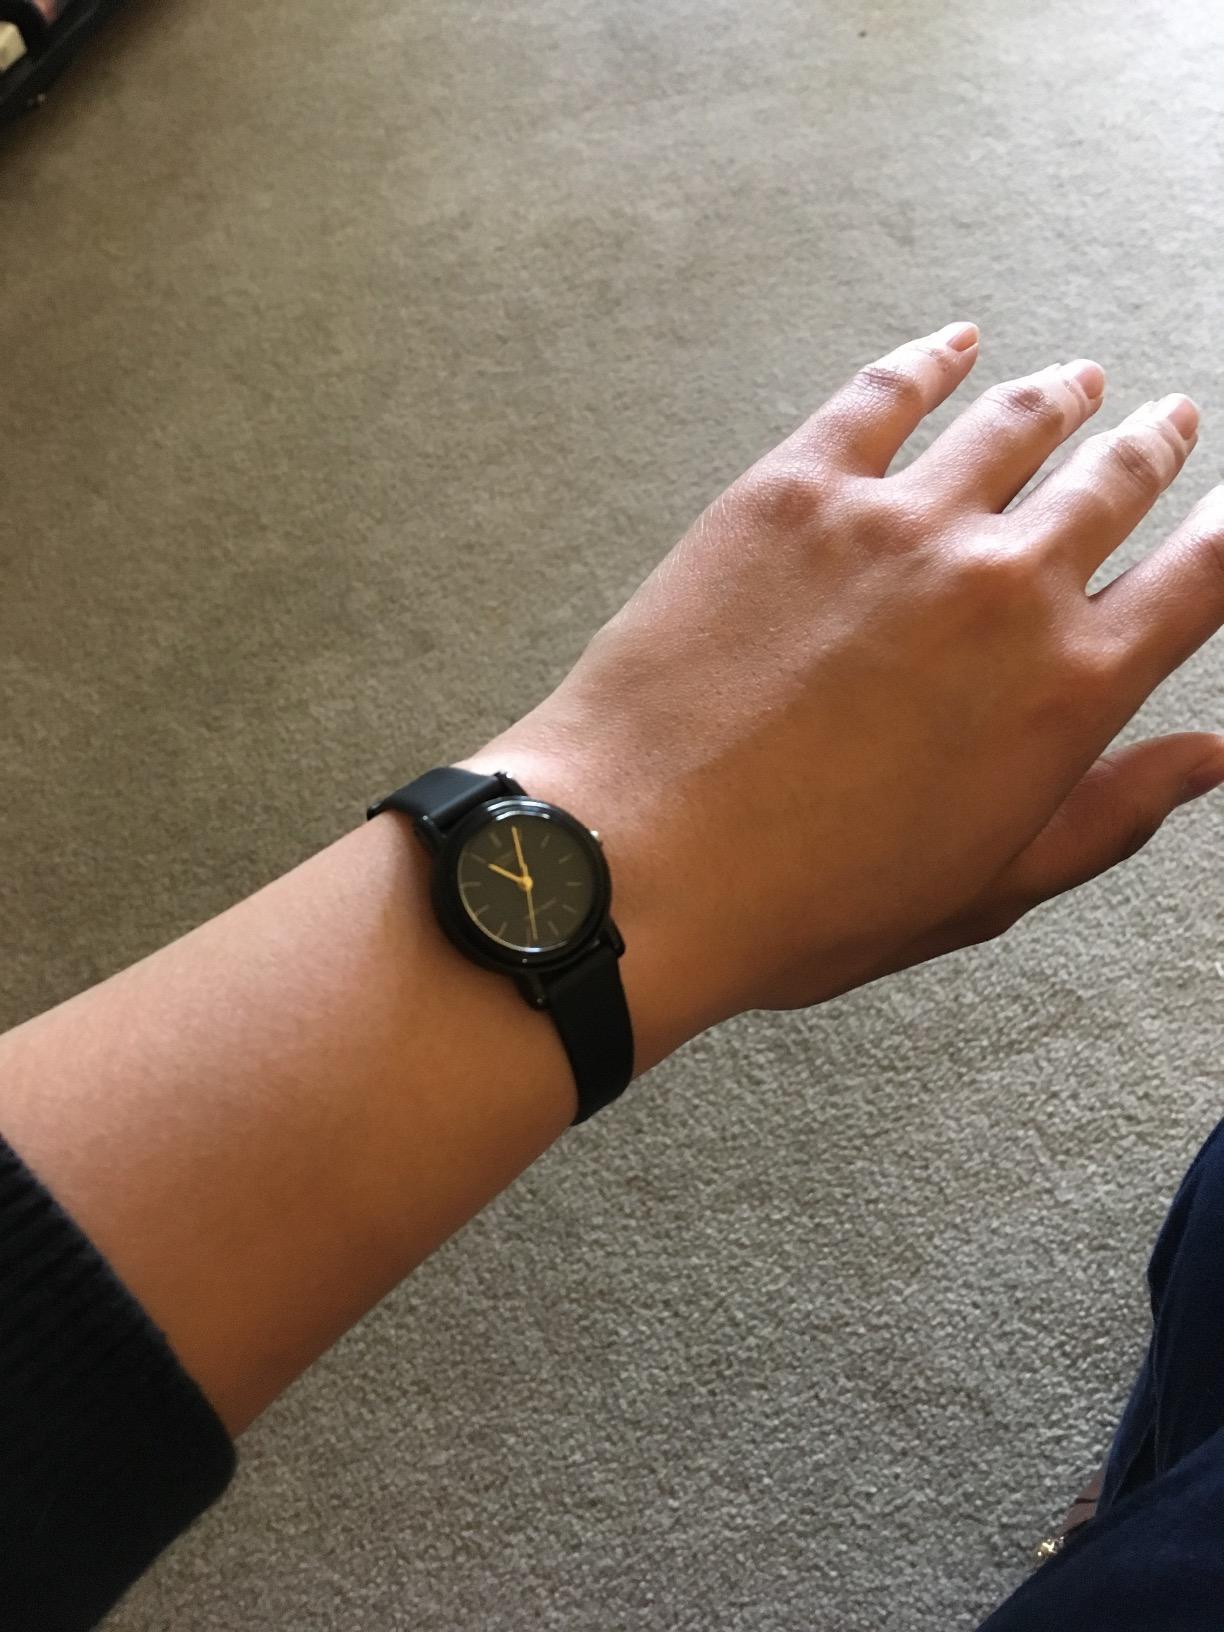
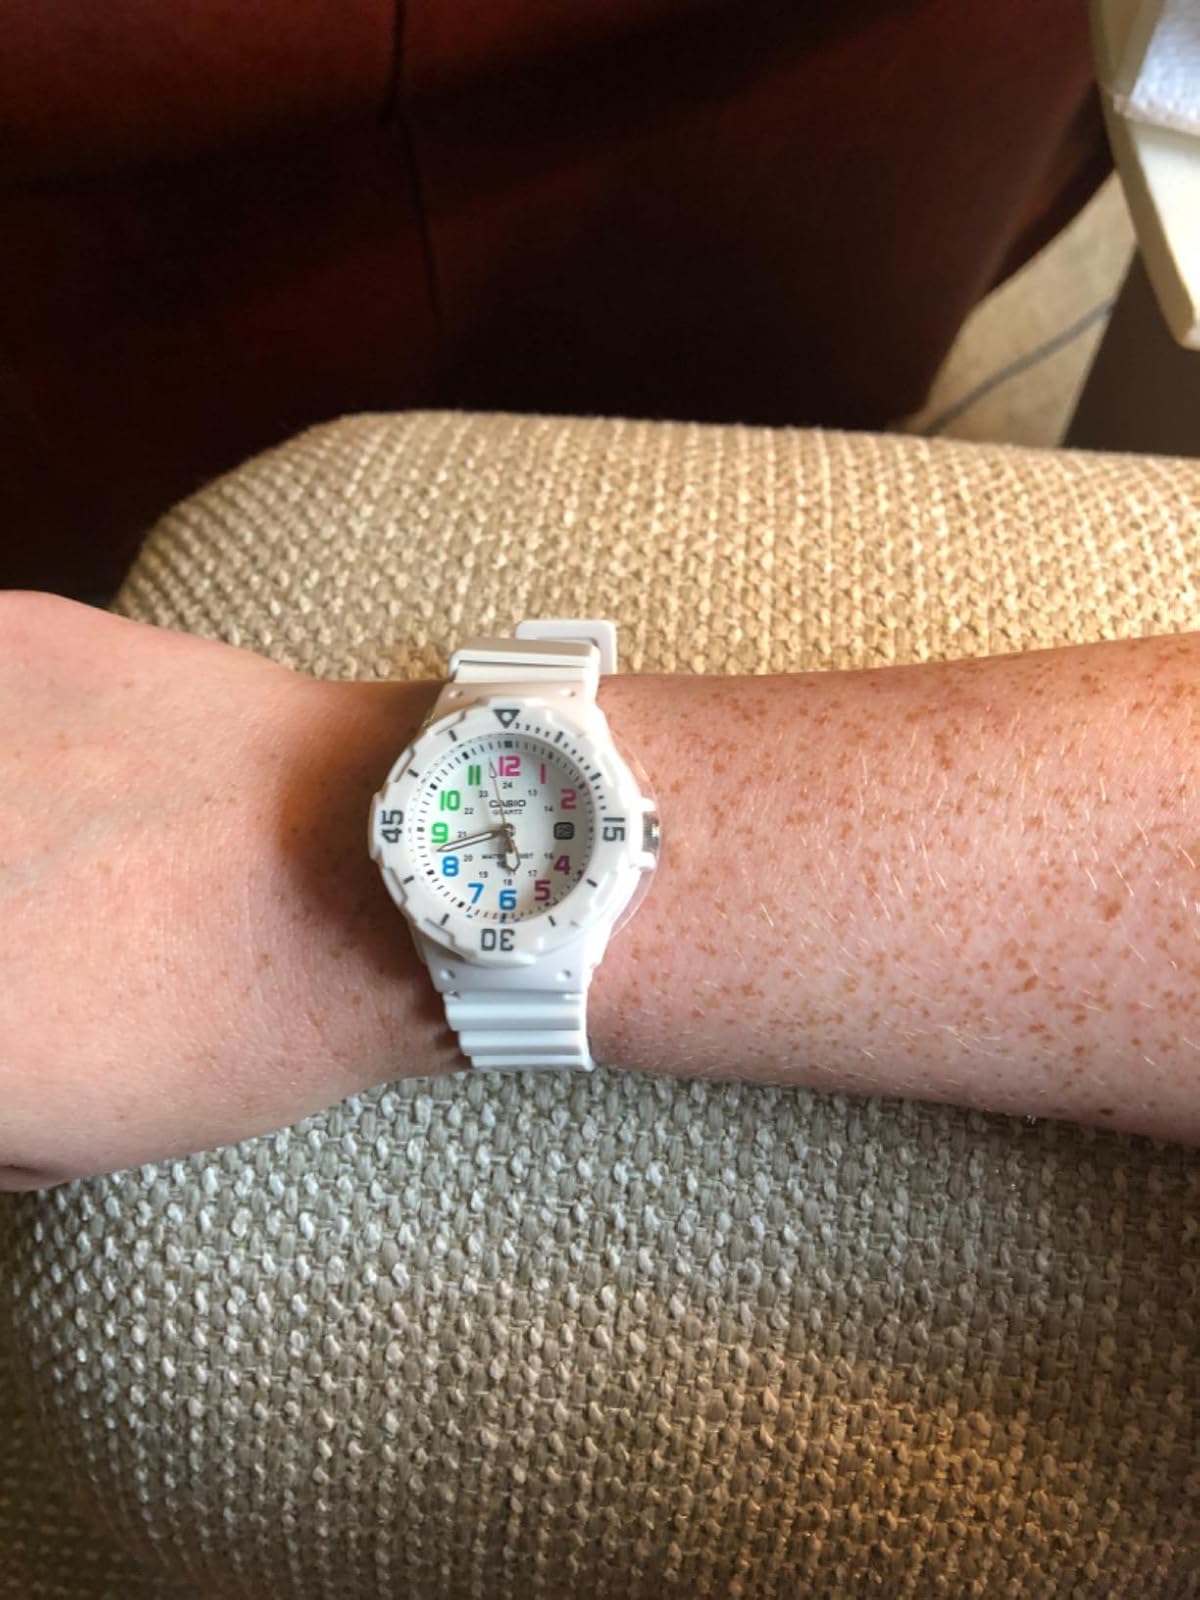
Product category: accessories_watch
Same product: no